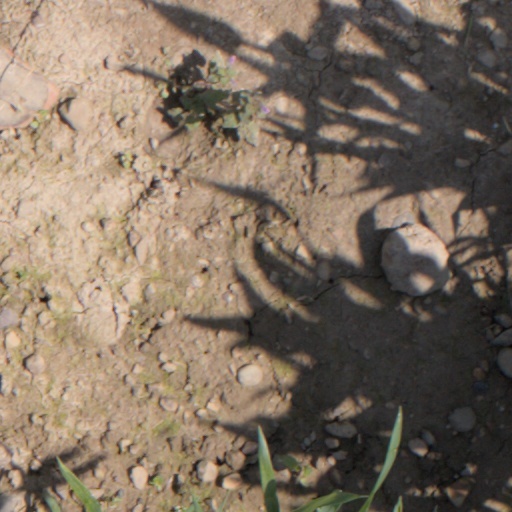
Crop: wheat